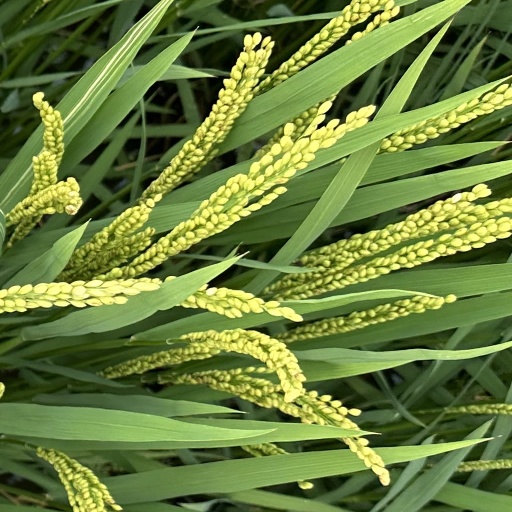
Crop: rice